New Zealand Centennial Exhibition

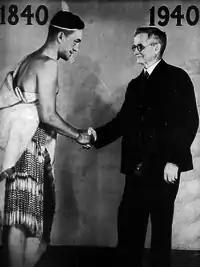
Then Prime Minister, Michael Joseph Savage shaking hands with a man at the exhibition

The New Zealand Centennial Exhibition took place over six months from Wednesday 8 November 1939 until 4 May 1940. It celebrated one hundred years since the signing of the Treaty of Waitangi in 1840 and the subsequent mass European settlement of New Zealand. 2,641,043 (2.6 million) visitors attended the exhibition.